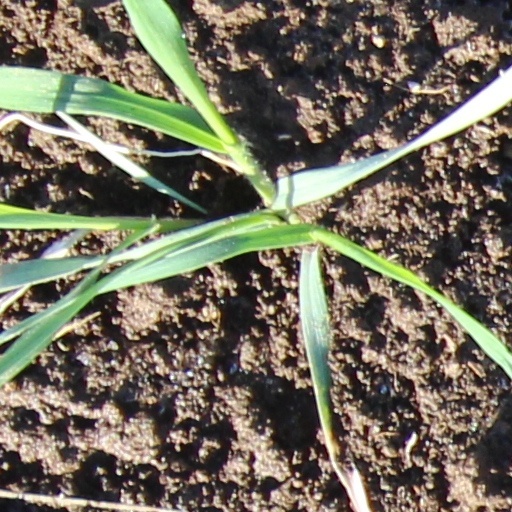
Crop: wheat